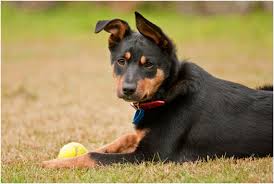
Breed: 209-n000049-kelpie